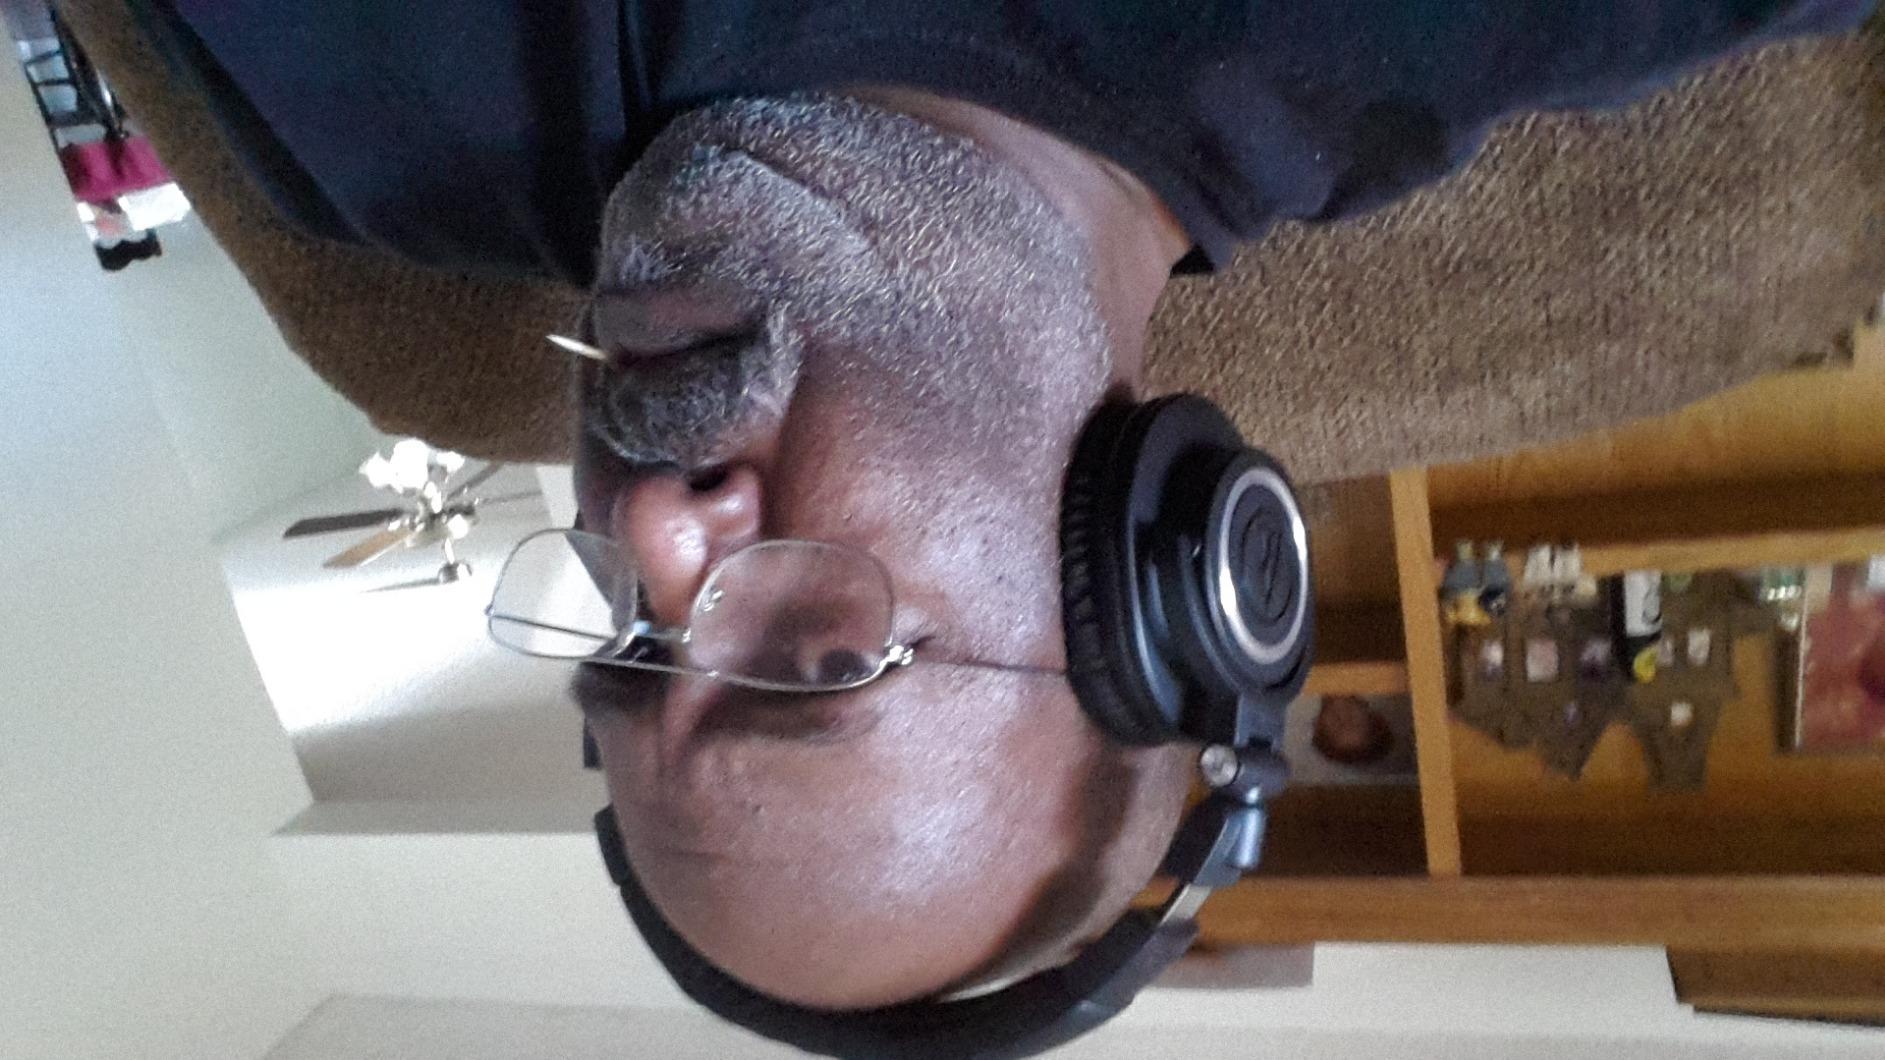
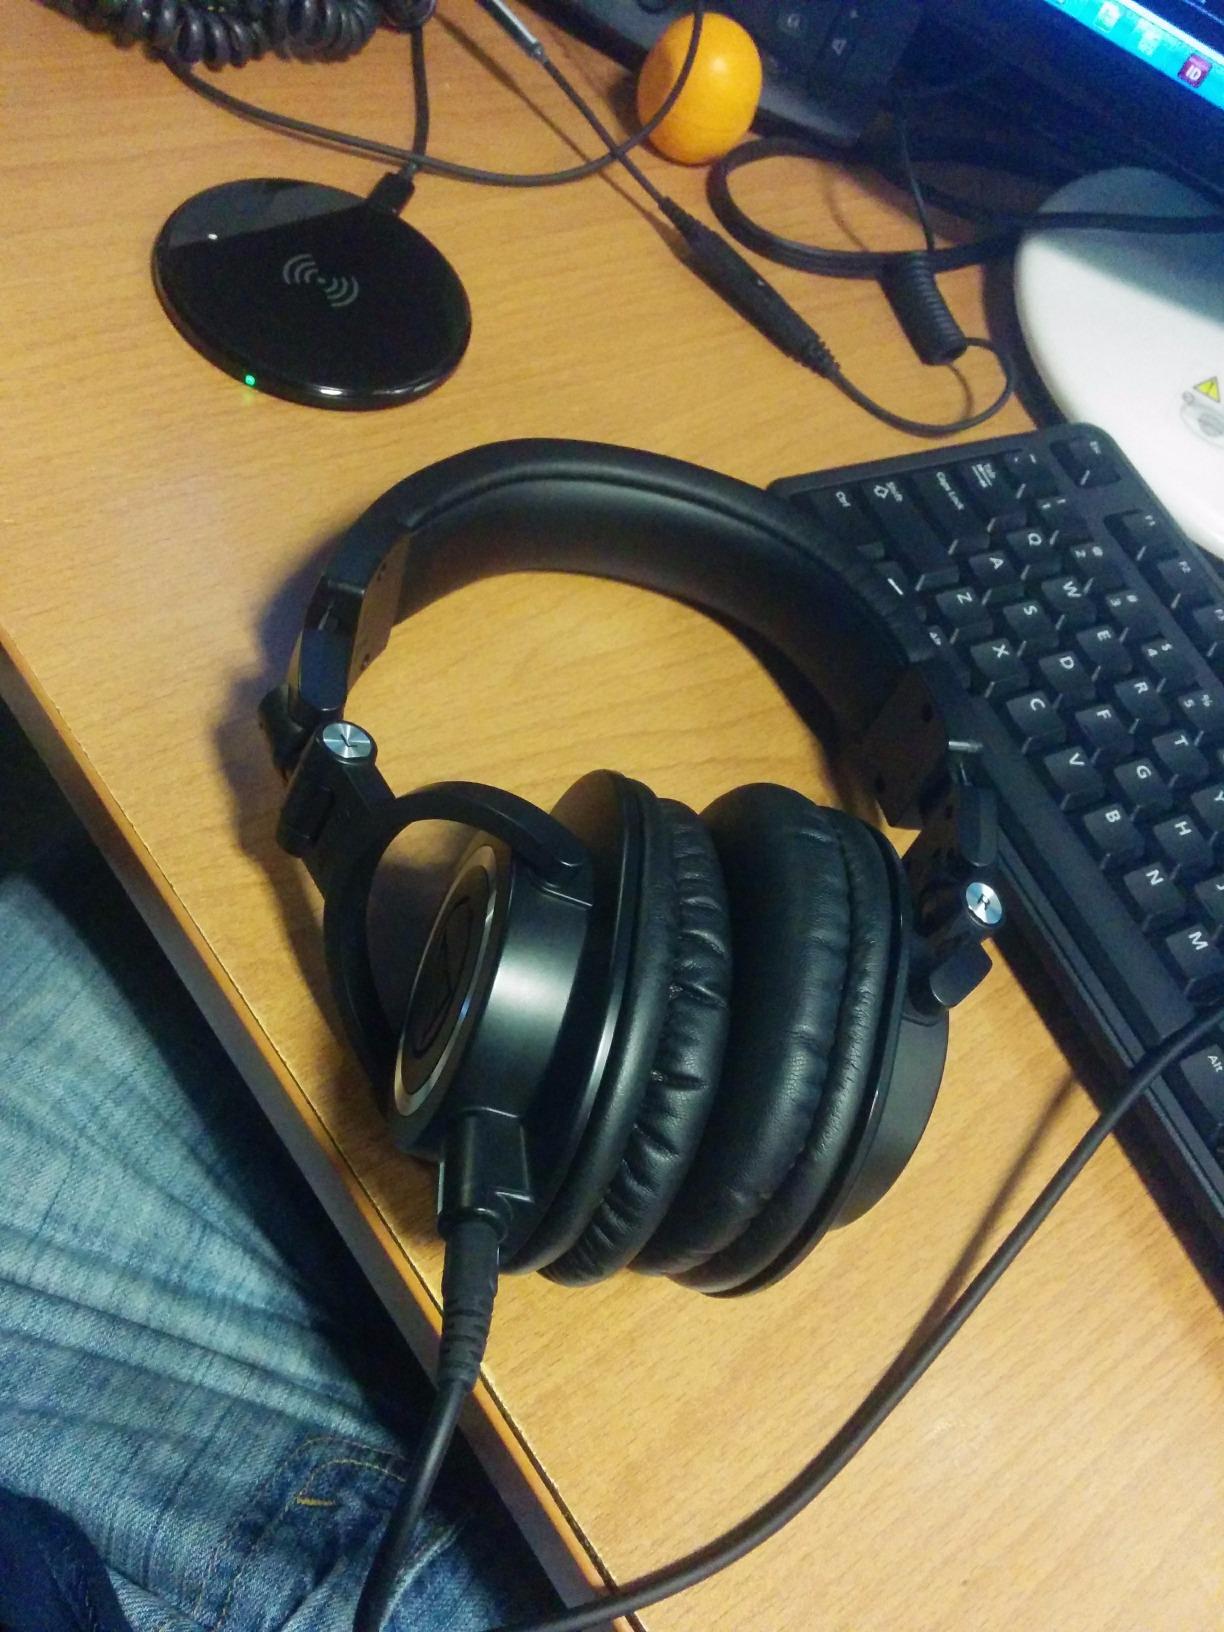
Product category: headphones
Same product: yes